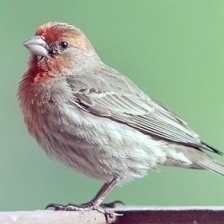
Species: HOUSE FINCH
Scientific name: HAEMORHOUS MEXICANUS
ImageNet parent category: house_finch